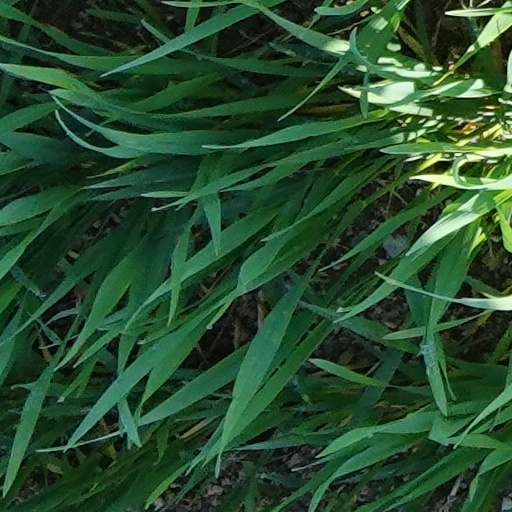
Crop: wheat